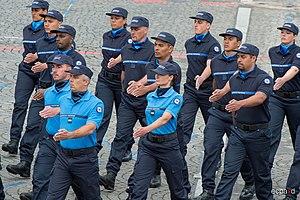
Défilé du 14 juillet 2016 à Paris
Le corps du personnel de surveillance de l'administration pénitentiaire, créé par un décret du 14 avril 2006, comprend le corps d'encadrement et d'application et le corps de commandement du personnel de surveillance de l'administration pénitentiaire française.